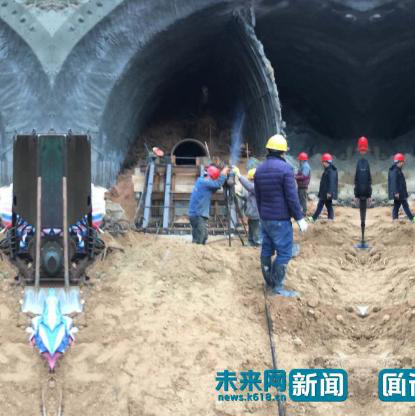
Objects in the image:
label: helmet
label: helmet
label: helmet
label: helmet
label: helmet
label: helmet
label: helmet
label: helmet